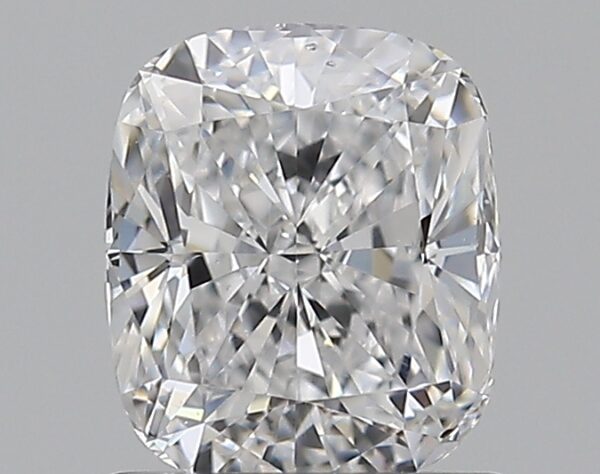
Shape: cushion
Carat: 1
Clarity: VS2
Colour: D
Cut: EX
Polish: EX
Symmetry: VG
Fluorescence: ST
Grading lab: GIA
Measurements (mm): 6.17 x 5.25 x 3.64